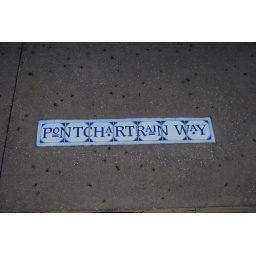
Port Orleans French Quarter sign in the sidewalk